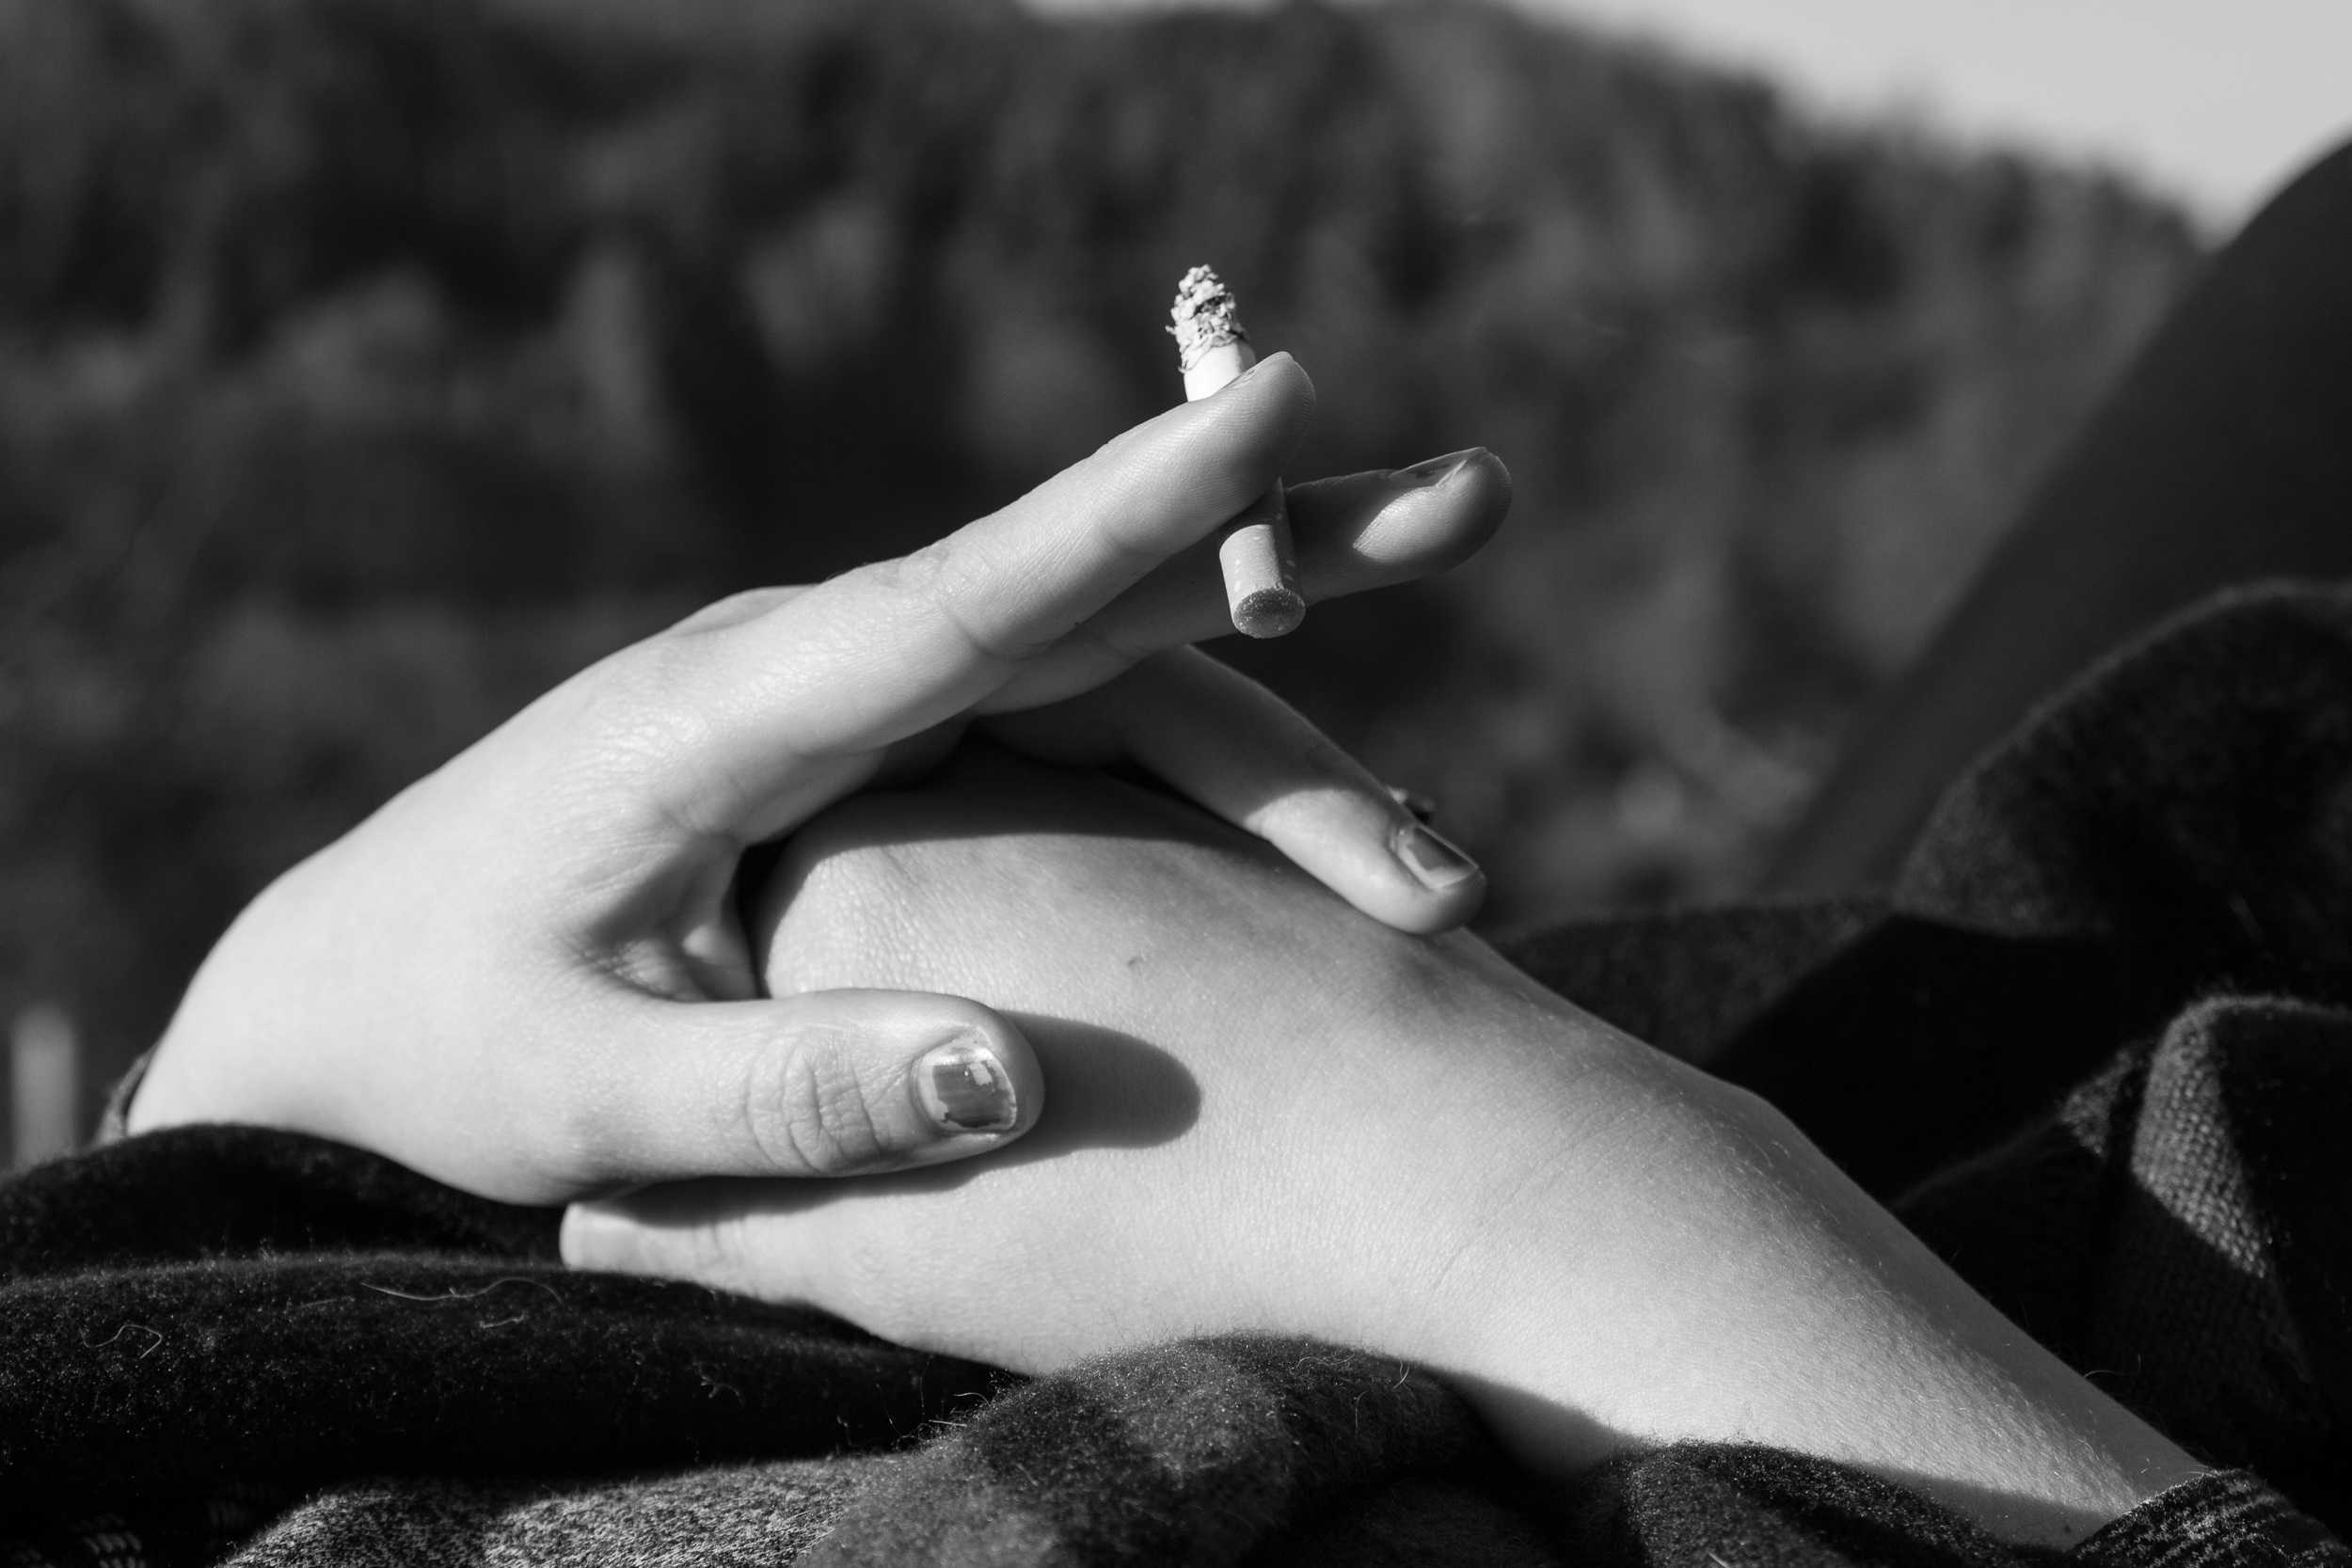
hand, black and white, girl, woman, white, photography, smoking, leg, finger, sitting, rest, black, monochrome, arm, photograph, beauty, thumb, interaction, puberty, nail varnish, sense, monochrome photography, art model